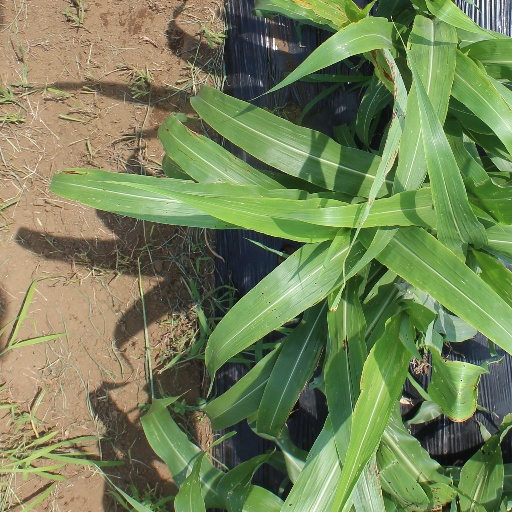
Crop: sorghum